The Canterbury Tales

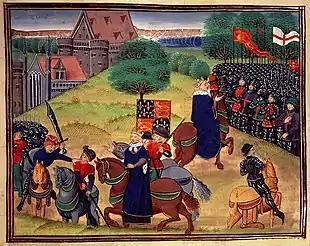
The Peasants' Revolt of 1381 is mentioned in the "Tales".

In 1386, Chaucer became Controller of Customs and Justice of the Peace and, in 1389, Clerk of the King's Works. It was during these years that Chaucer began working on "The Canterbury Tales".